Lochalsh

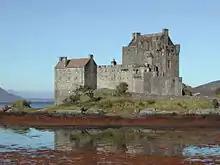
Eilean Donan Castle

The medieval clan MacDonald of Lochalsh was thus founded by Celestine (or Gilleasbaig) MacDonald of the Isles in the 15th century. He married Fynvola, a daughter of Lauchlan Bronach Maclean of Duart. On his death in 1473 he was succeeded by his own son, Alexander. In 1491 Alexander MacDonald of Lochalsh joined Clan Cameron in a raid into Ross where they fought with Clan MacKenzie of Kintail, advanced east to Badenoch where they were joined by the Clan Mackintosh, and then to Inverness where they took Inverness Castle. In 1495, threatened by King James's army, most of the Highland chiefs submitted. However, soon after Sir Alexander MacDonald again rebelled and invaded Ross-shire, where he was defeated in battle by Clan Munro and Clan MacKenzie at Drumchatt. He escaped to the Isles but was caught on Oransay and put to death. Although only a child at the time of his father Alexander's death, Donald "Galda" eventually inherited these lands having been exiled in the Lowlands by James IV for some time after the failed insurrection led by John of Islay, the last Lord of the Isles. These chiefs held the lands of Lochalsh, Lochcarron, Lochbroom and Locheil.